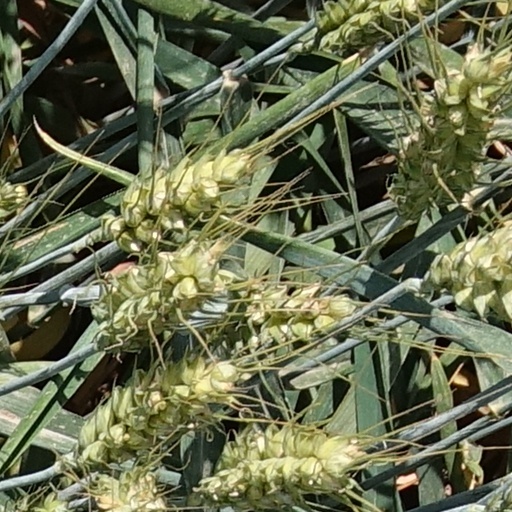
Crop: wheat